Describe the emotion expressed in this image:  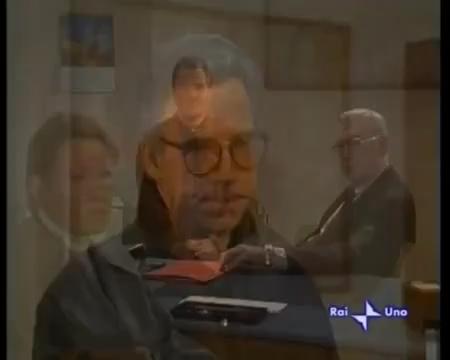
This person displays Fear, valence and arousal with low intensity.